Edouard Girardet

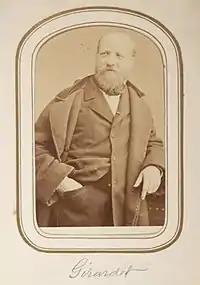
Edouard Girardet (visiting card, 1856)

Edouard-Henri Girardet (21 July 1819, Neuchâtel - 5 March 1880, Versailles) was a Swiss-born French painter and engraver.